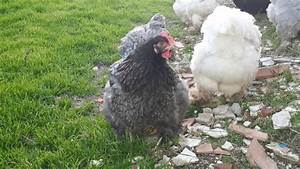
Label: chicken